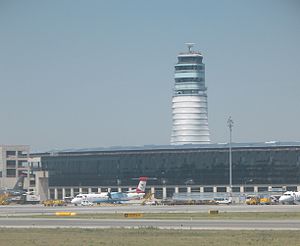
Østrigs transport / Flytrafik
Lufthavnen i Wien - Flughafen Wien-Schwechat
Østrigs transport omfatter vejnettet, togdriften samt flytrafikken i Østrig.